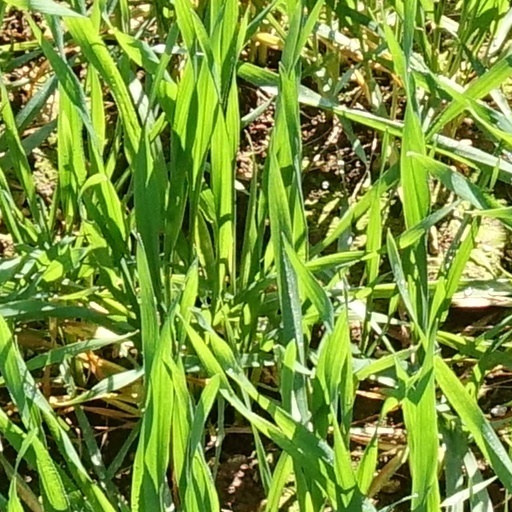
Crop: wheat